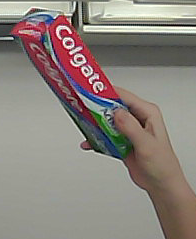
Product: colgate_toothpaste